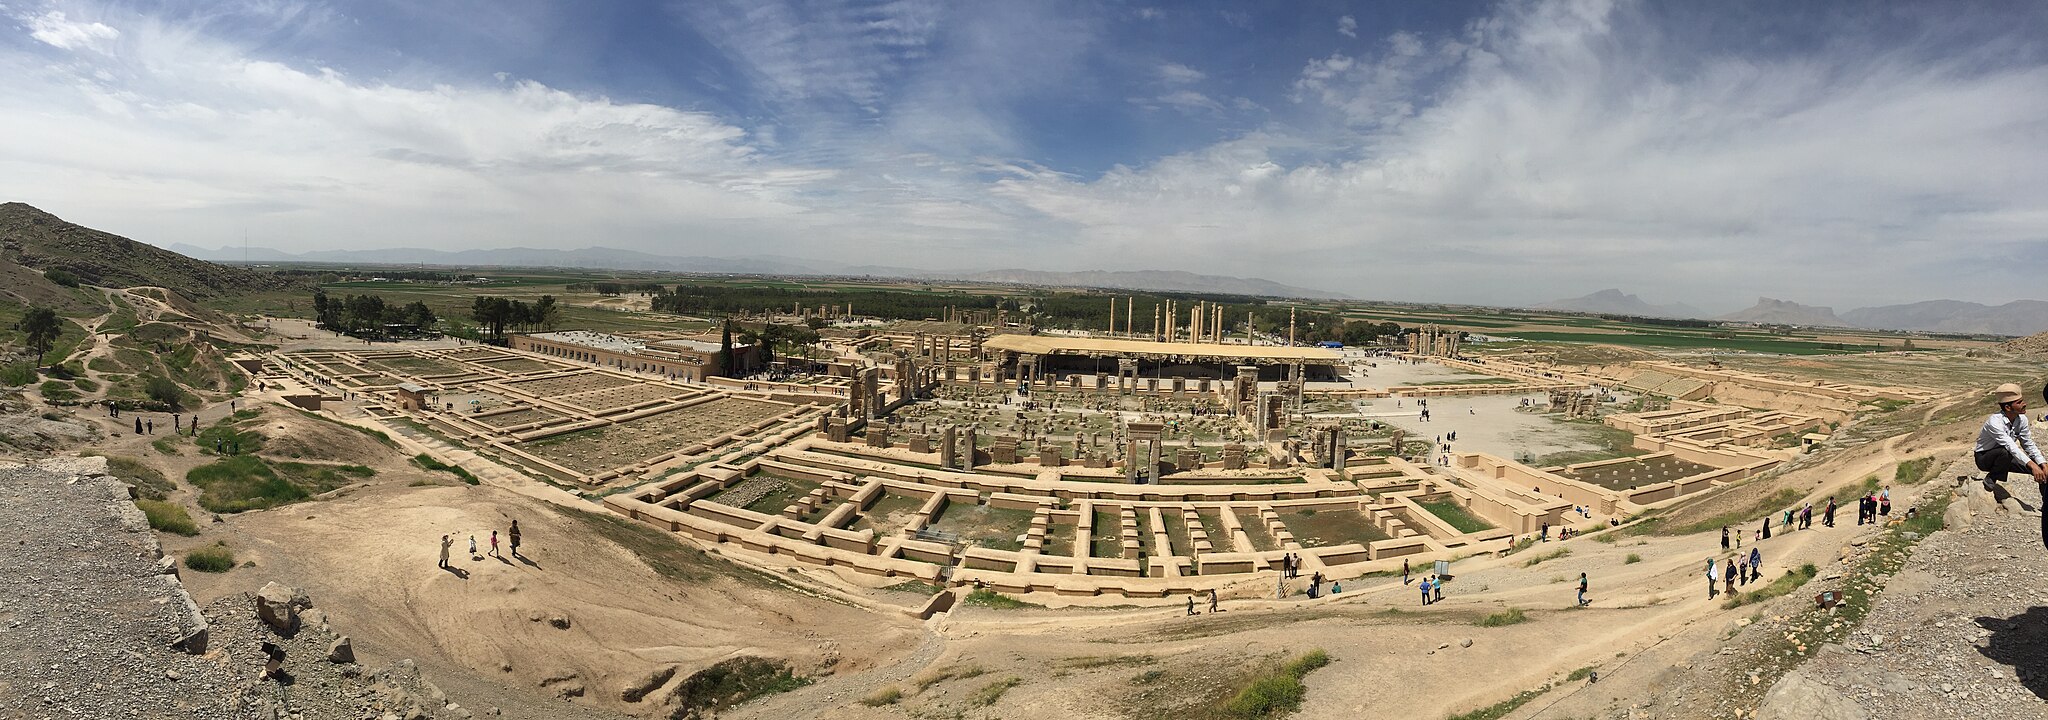
Title: Erfan.malekhosseini
Date: 2016-03-31 11:30:44
Categories: Self-published work, Images from Wiki Loves Monuments 2016, Cultural heritage monuments in Iran with known IDs, Uploaded via Campaign:wlm-ir, Images from Wiki Loves Monuments 2016 in Iran, Iran photographs taken on 2016-03-31, Images from Wiki Loves Monuments in Marvdasht, 2016 in Persepolis, Panoramics of Persepolis, General views of Persepolis, Unidentified cultural heritage monuments in Iran